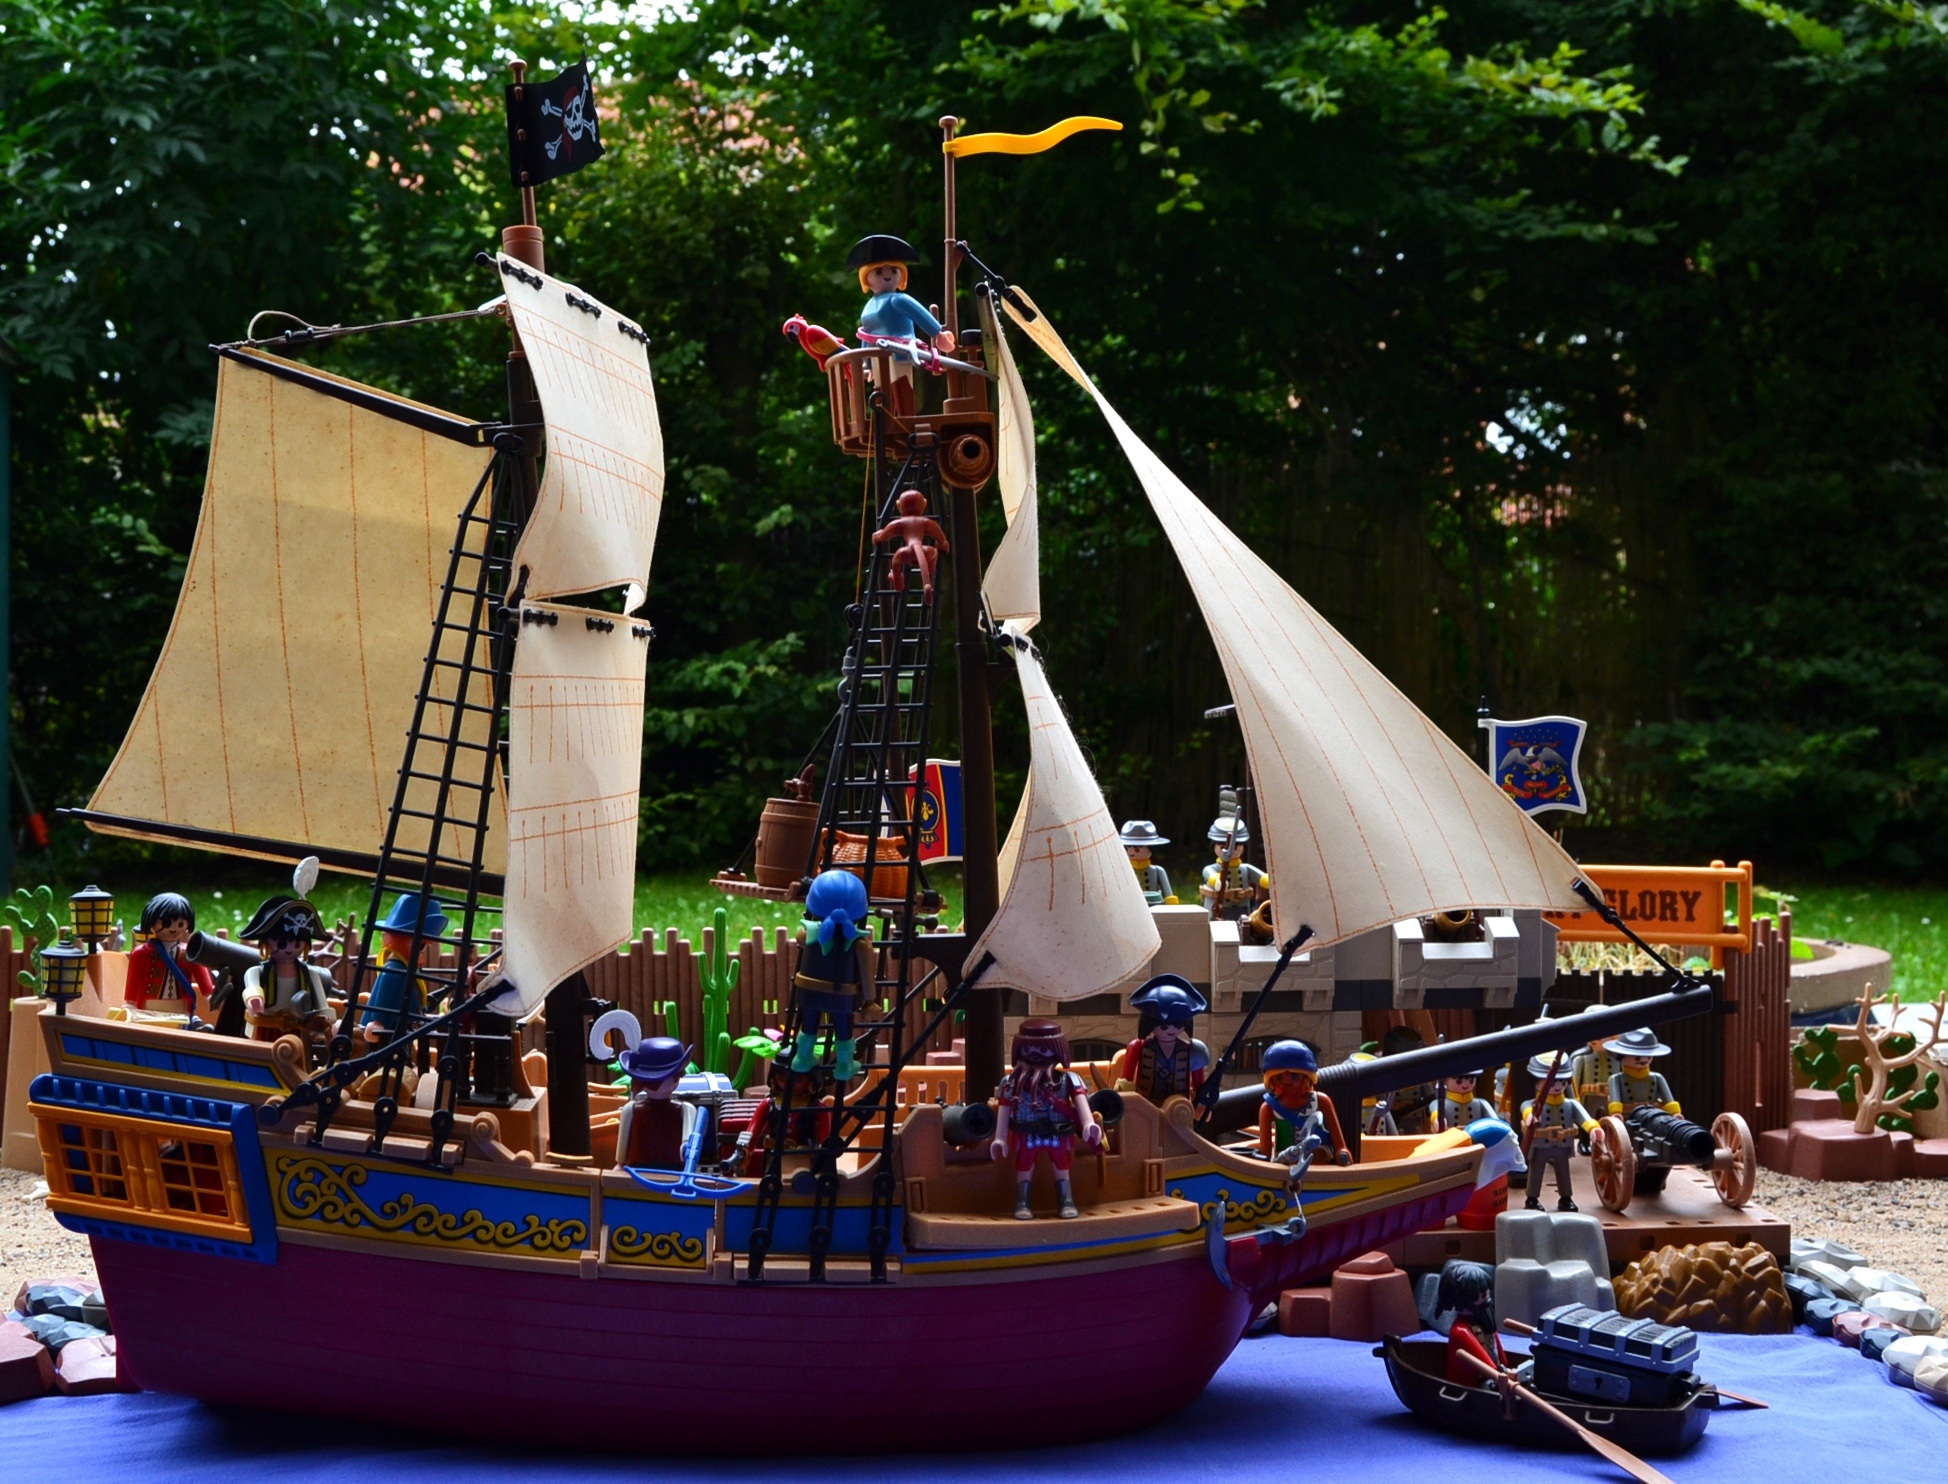
boat, adventure, ship, vehicle, port, sailboat, playmobil, festival, boating, toys, soldiers, figures, sailing vessel, watercraft, corsair, pirates, sailing ship, kai, pirate ship, galleon, confederate, caravel